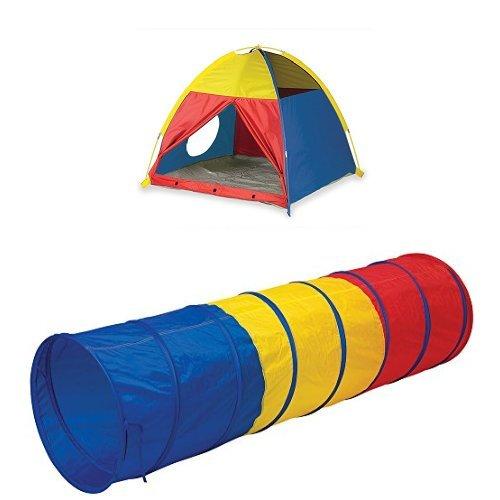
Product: Pacific Play Tents Tri-Color Dome Tent and Tunnel, 2 Piece Bundle, 48” x 48” x 42” Tent and 6 Foot Tunnel
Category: Toys & Games | Sports & Outdoor Play | Play Tents & Tunnels
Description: Tent size: 48" X 48" X 42" high, Mesh panels provide ventilation and easy viewing for supervision.
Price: $67.69
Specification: ShippingInformation:Viewshippingratesandpolicies|ASIN:B076KHV7BN